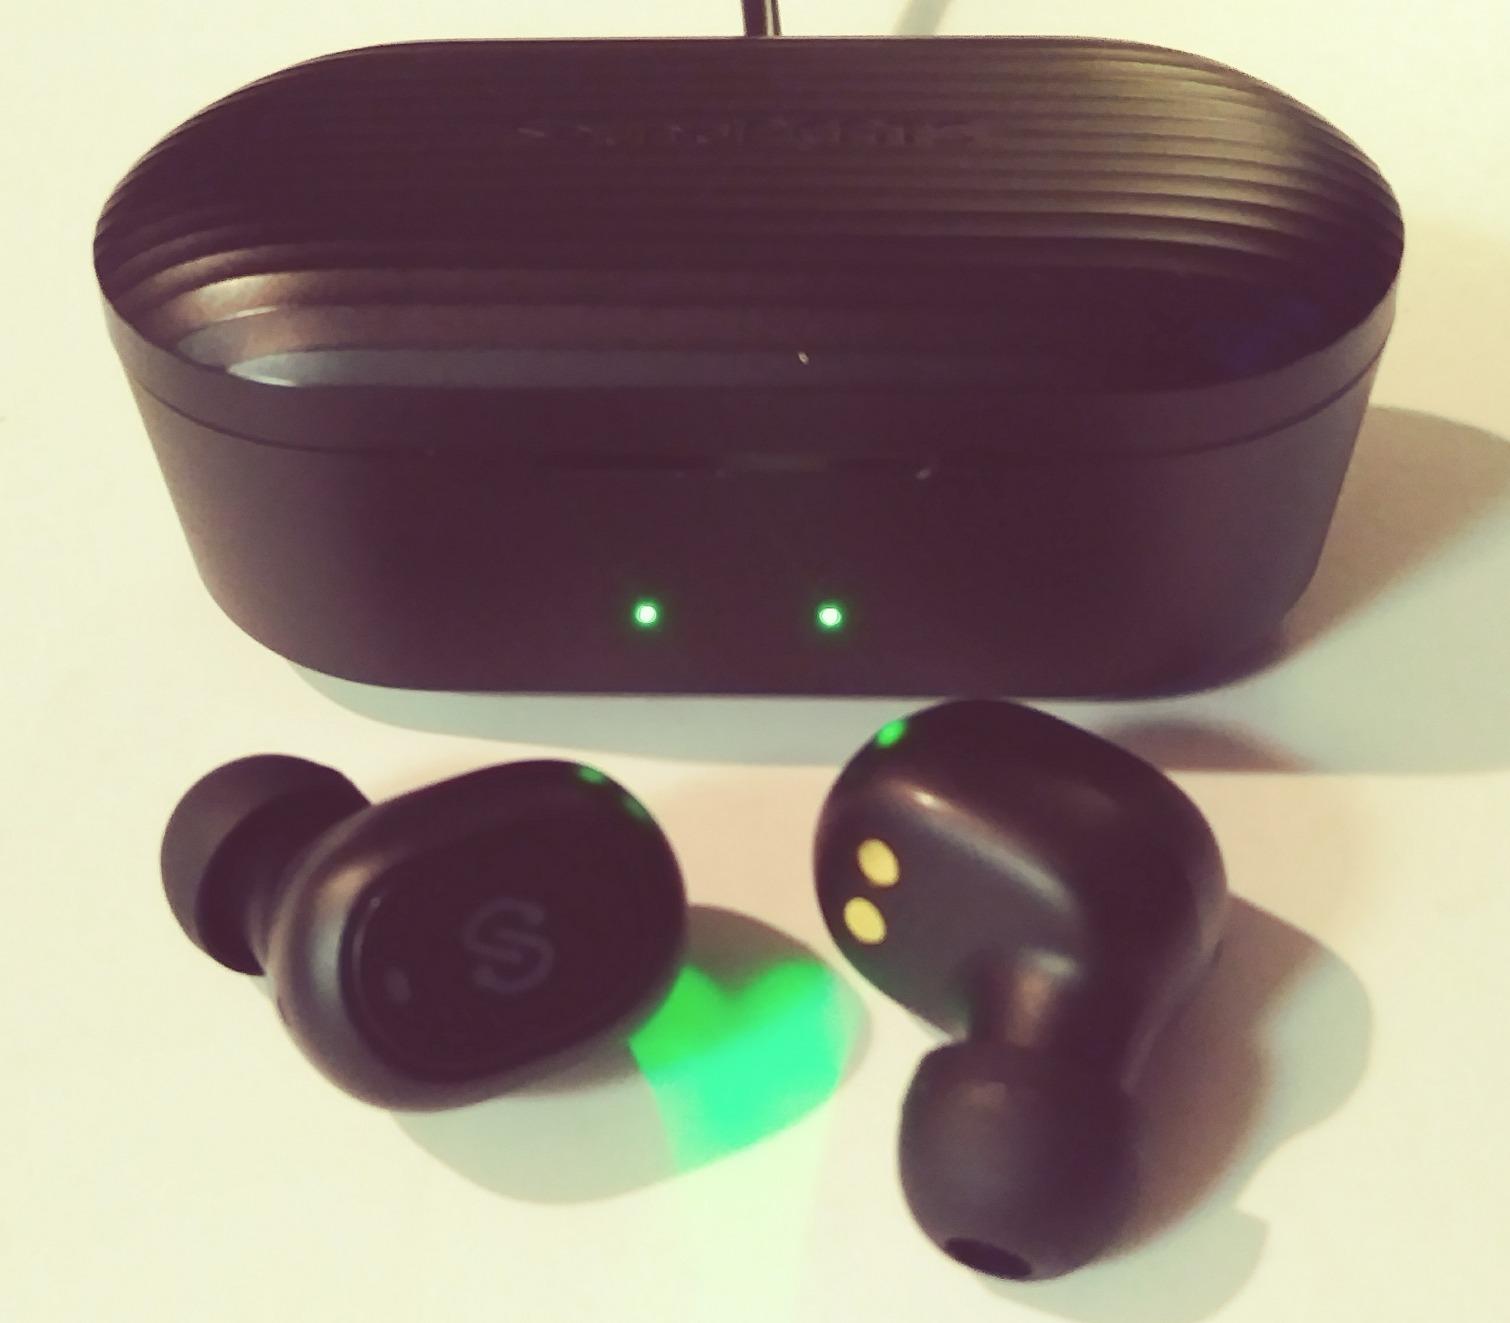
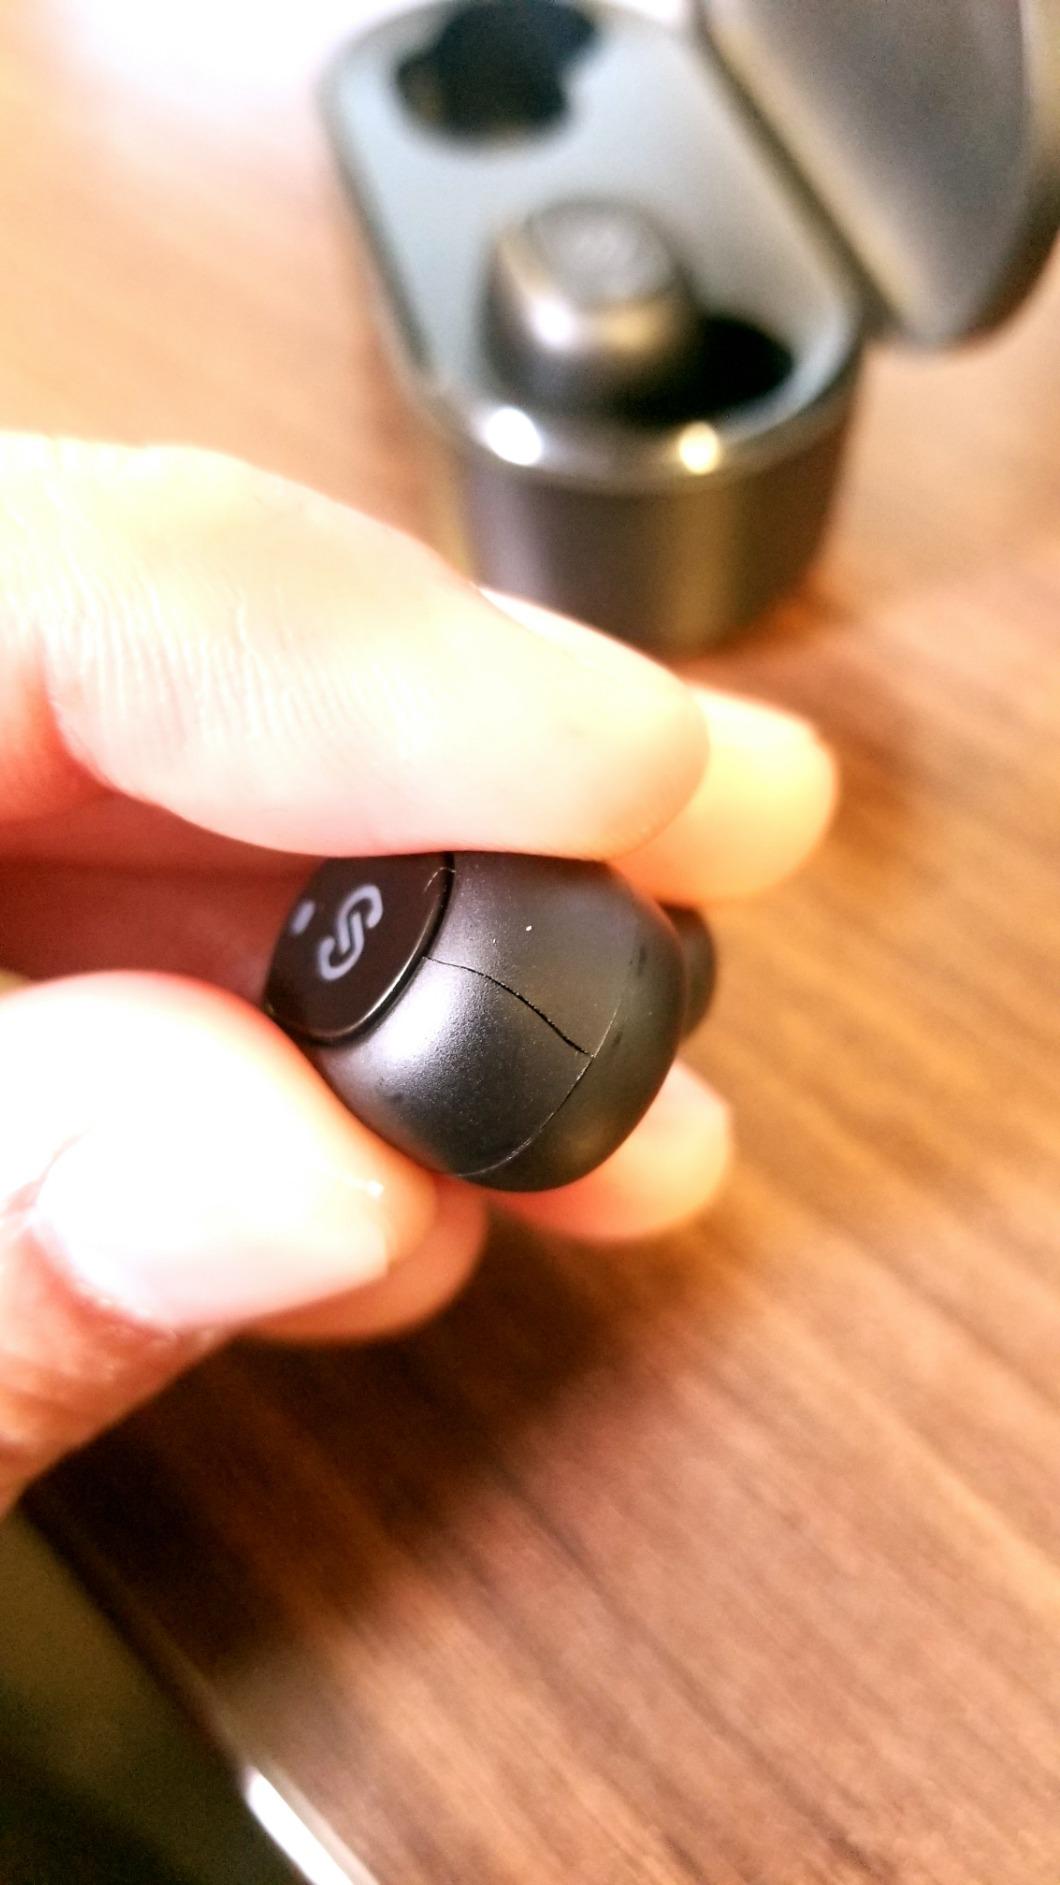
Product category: earbuds
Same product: yes